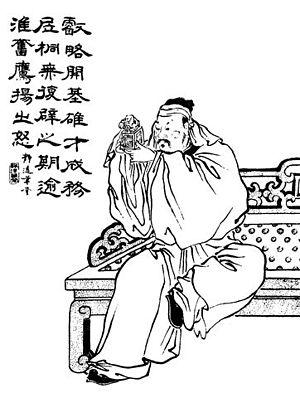
Sima Shi, du nom de courtoisie Ziyuan, était un fonctionnaire de Cao Wei durant l'époque des Trois Royaumes de Chine. Il est ultimement devenu le vrai dépositaire du pouvoir impérial.